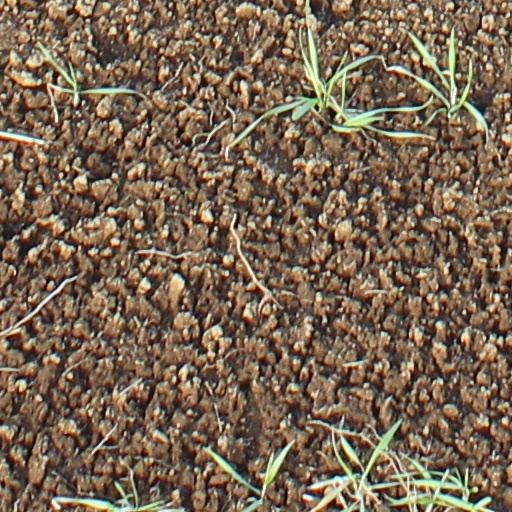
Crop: wheat